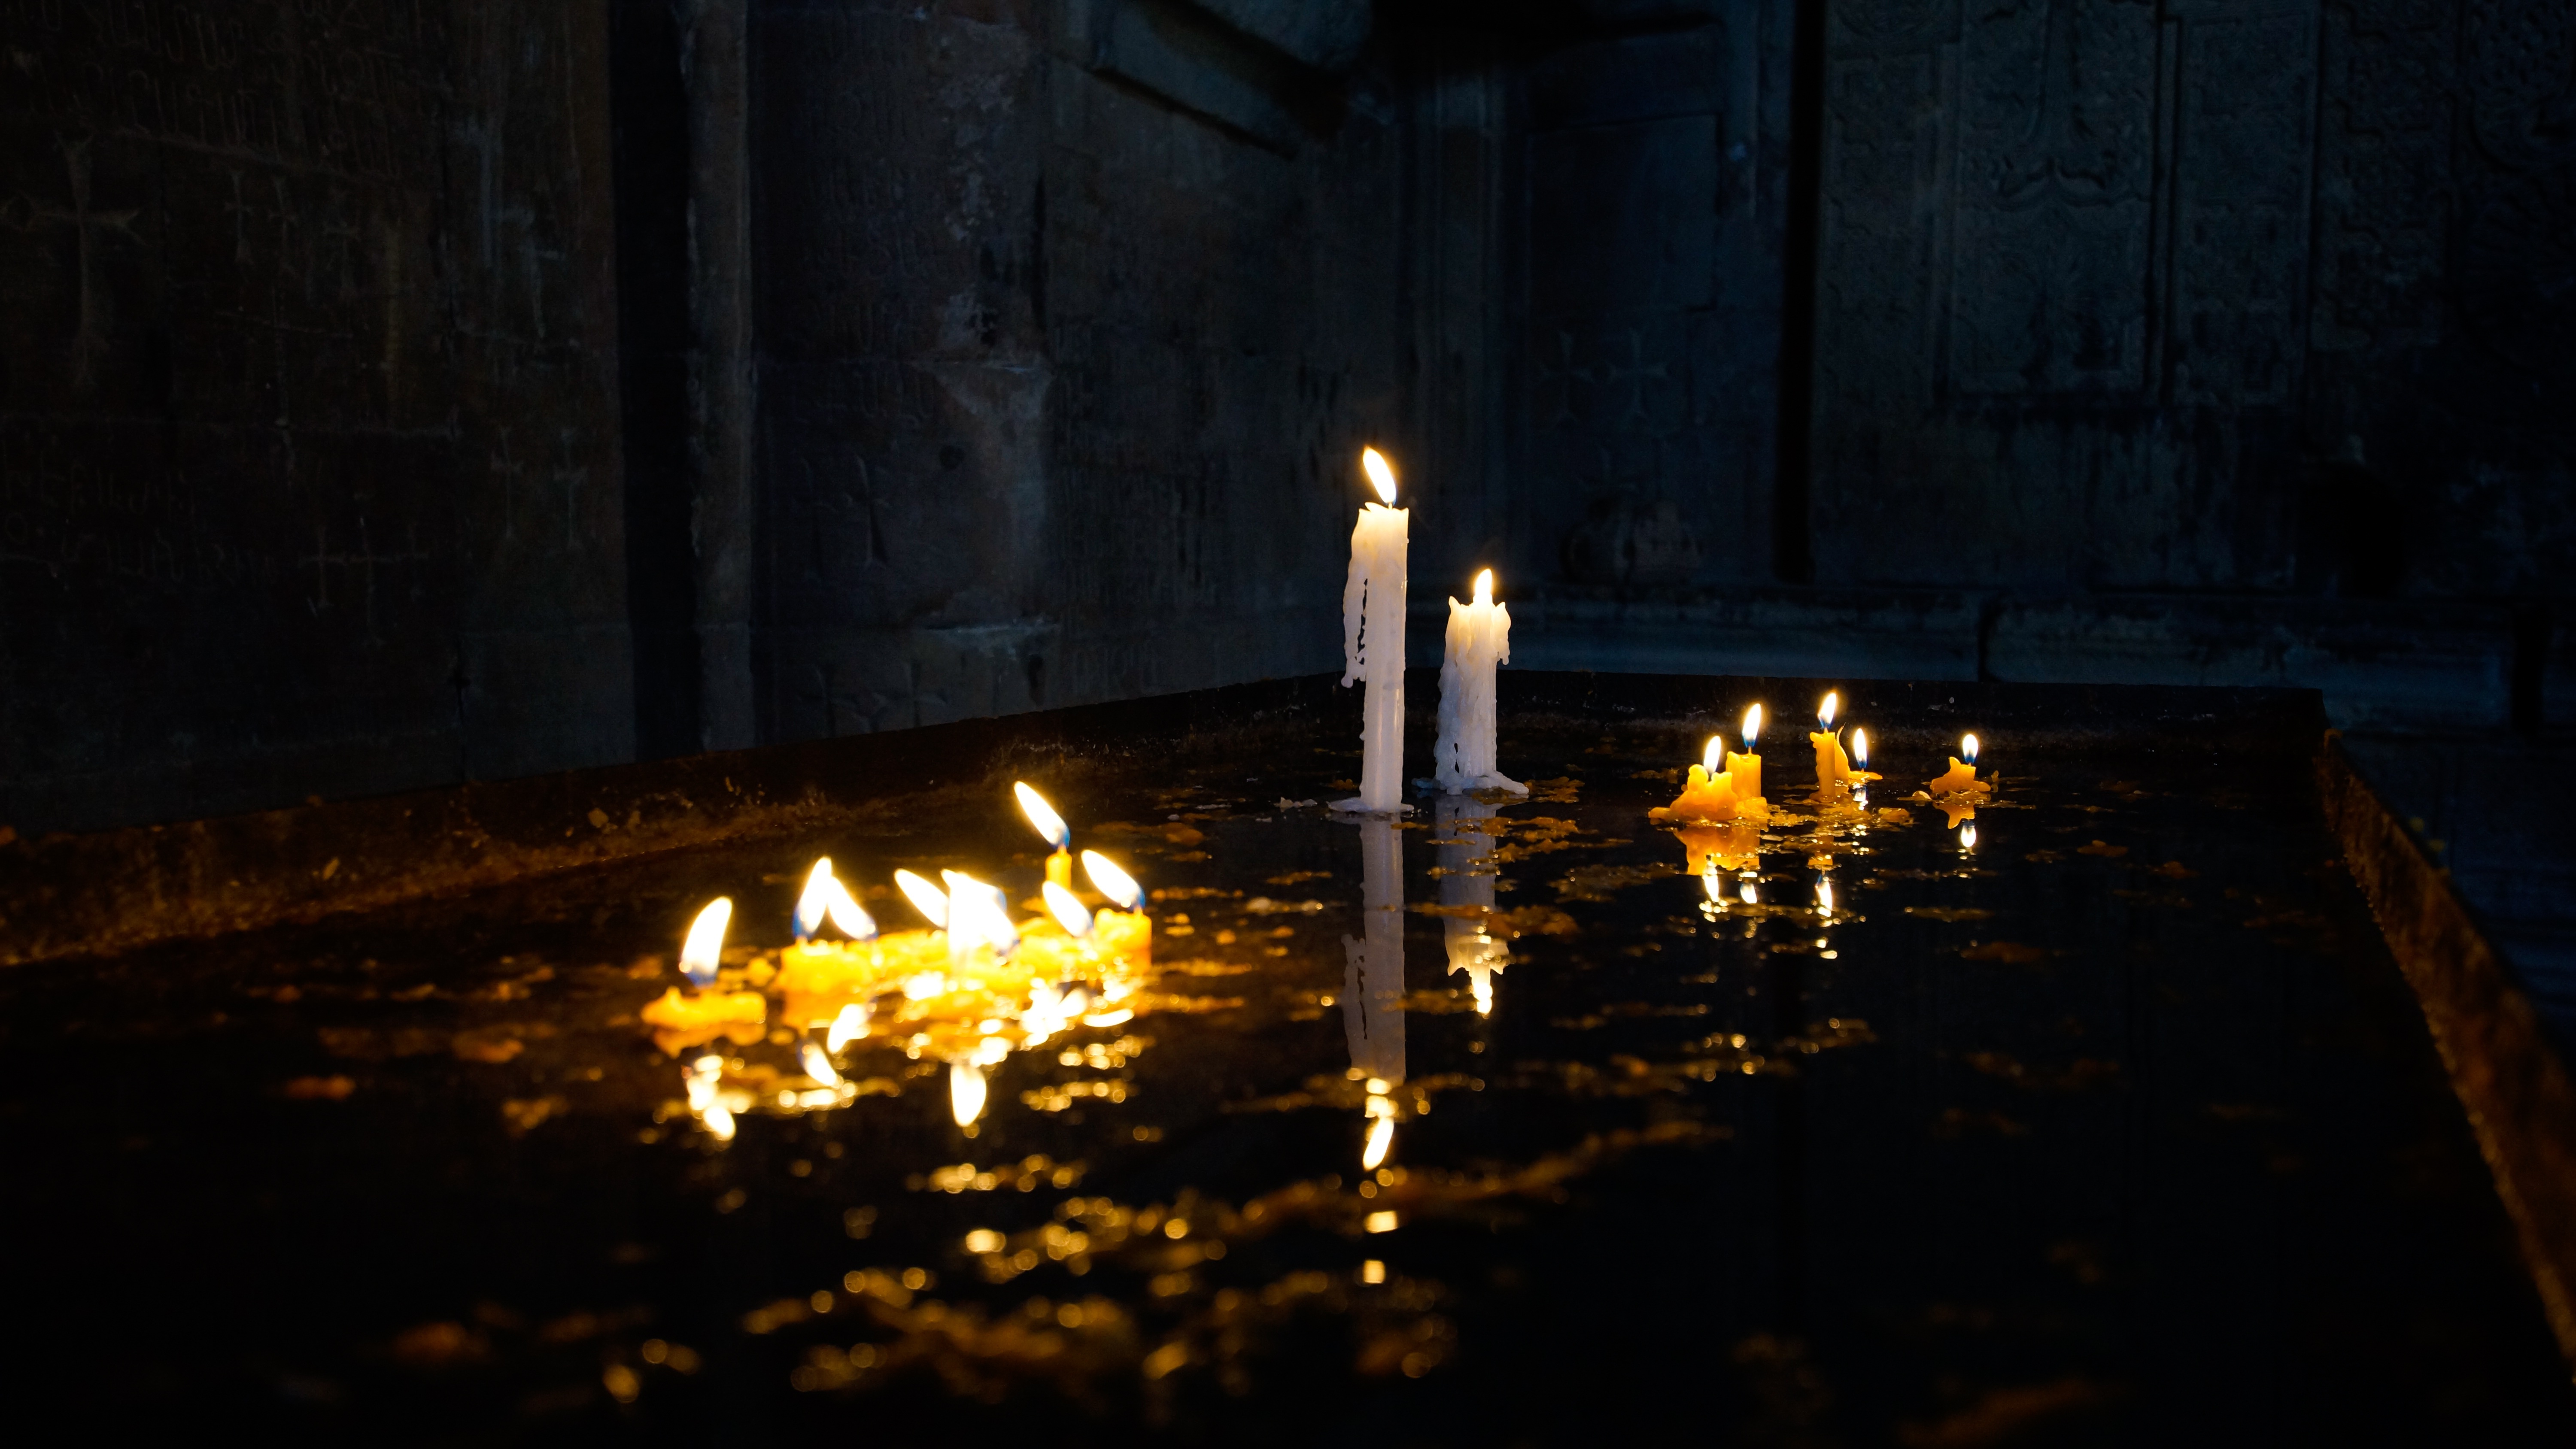
water, light, glowing, night, reflection, flame, fire, religion, darkness, church, cathedral, christian, candle, lighting, religious, meditation, burning, faith, prayer, christianity, orthodox, candlelight, lit, wax, sacrificial lights, spirituality